Christian liturgy

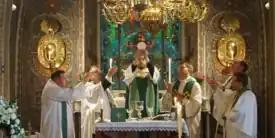
Lutheran priest elevating the host during the Mass at Alsike Church, Sweden

In the Roman Catholic Church, the sacred liturgy in which the Eucharist is celebrated is generally called the Mass. In Latin, the corresponding word is "Missa", taken from the dismissal at the end of the liturgy - "Ite, Missa est", literally "Go, it is the dismissal", translated idiomatically in the current English Roman Missal as "Go forth, the Mass is ended."